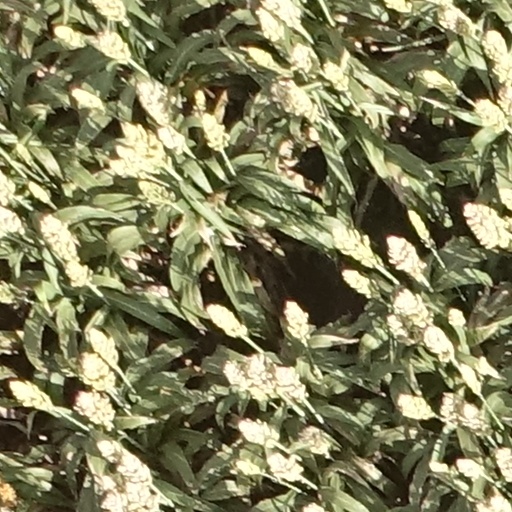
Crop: sorghum